A Brief Inquiry into Online Relationships

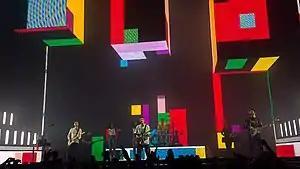
The 1975 performing in Nottingham, England in February 2020.

The 1975 announced the release date of "A Brief Inquiry into Online Relationships" and its tracklist on 10 September 2018. The band unveiled the album's artwork on social media the same day; it is a sparse and minimalist image containing tiny, colourful squares. Unlike the 1975's prior records, the artwork does not feature the band's signature rectangular box design. While some of the band's fanbase expressed their disappointment over its omission, Shahlin Graves of "Coup de Main" noted that various rectangles could be created by connecting the small squares. "A Brief Inquiry into Online Relationships" was officially released by Dirty Hit and Polydor Records on 30 November 2018.